Cooper T51

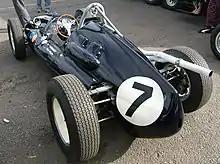
A T51 in the Rob Walker Racing Team's colours, as driven by Stirling Moss. (The roll hoop has been retro-fitted.)

The T51 had already won the Glover Trophy at Goodwood and the Silverstone International Trophy before it made its first World Championship appearance in the 1959 Monaco Grand Prix, with no less than eight examples entered. The Cooper works team fielded Jack Brabham, Bruce McLaren and Masten Gregory, Stirling Moss and Maurice Trintignant were entered by Rob Walker, two 1.5-litre F2 cars were entered by Equipe Nationale Belge for Lucien Bianchi and Alain de Changy, with Ivor Bueb driving another F2 machine. Only the five 2.5-litre cars qualified, with Stirling Moss in pole position (Cooper's first) and Brabham starting in third place. Jean Behra took the lead at the start, but after his Ferrari developed engine problems after 21 laps the Coopers dominated, with Moss and Brabham running first and second until Moss's transmission gave up the ghost 19 laps from the end. Brabham cruised to his first World Championship win with Trintignant third and McLaren fifth. From Monaco on Cooper's season went from strength to strength, with Brabham leading the championship from start to finish. Brabham took his second win in the British Grand Prix, before Moss took a brace in Portugal and Italy and dominated the non-championship Gold Cup.